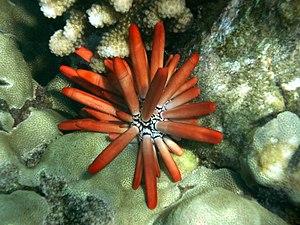
« Red sea urchin 'almost immortal' », BBC News, ‎ 24 novembre 2003
Heterocentrotus est un genre d'oursins de la famille des Echinometridae, caractérisé par ses gros piquants épais et fauves.
L’oursin crayon est une espèce d'oursin tropical de la famille des Echinometridae, caractérisé par ses piquants très épais et ses couleurs vives.